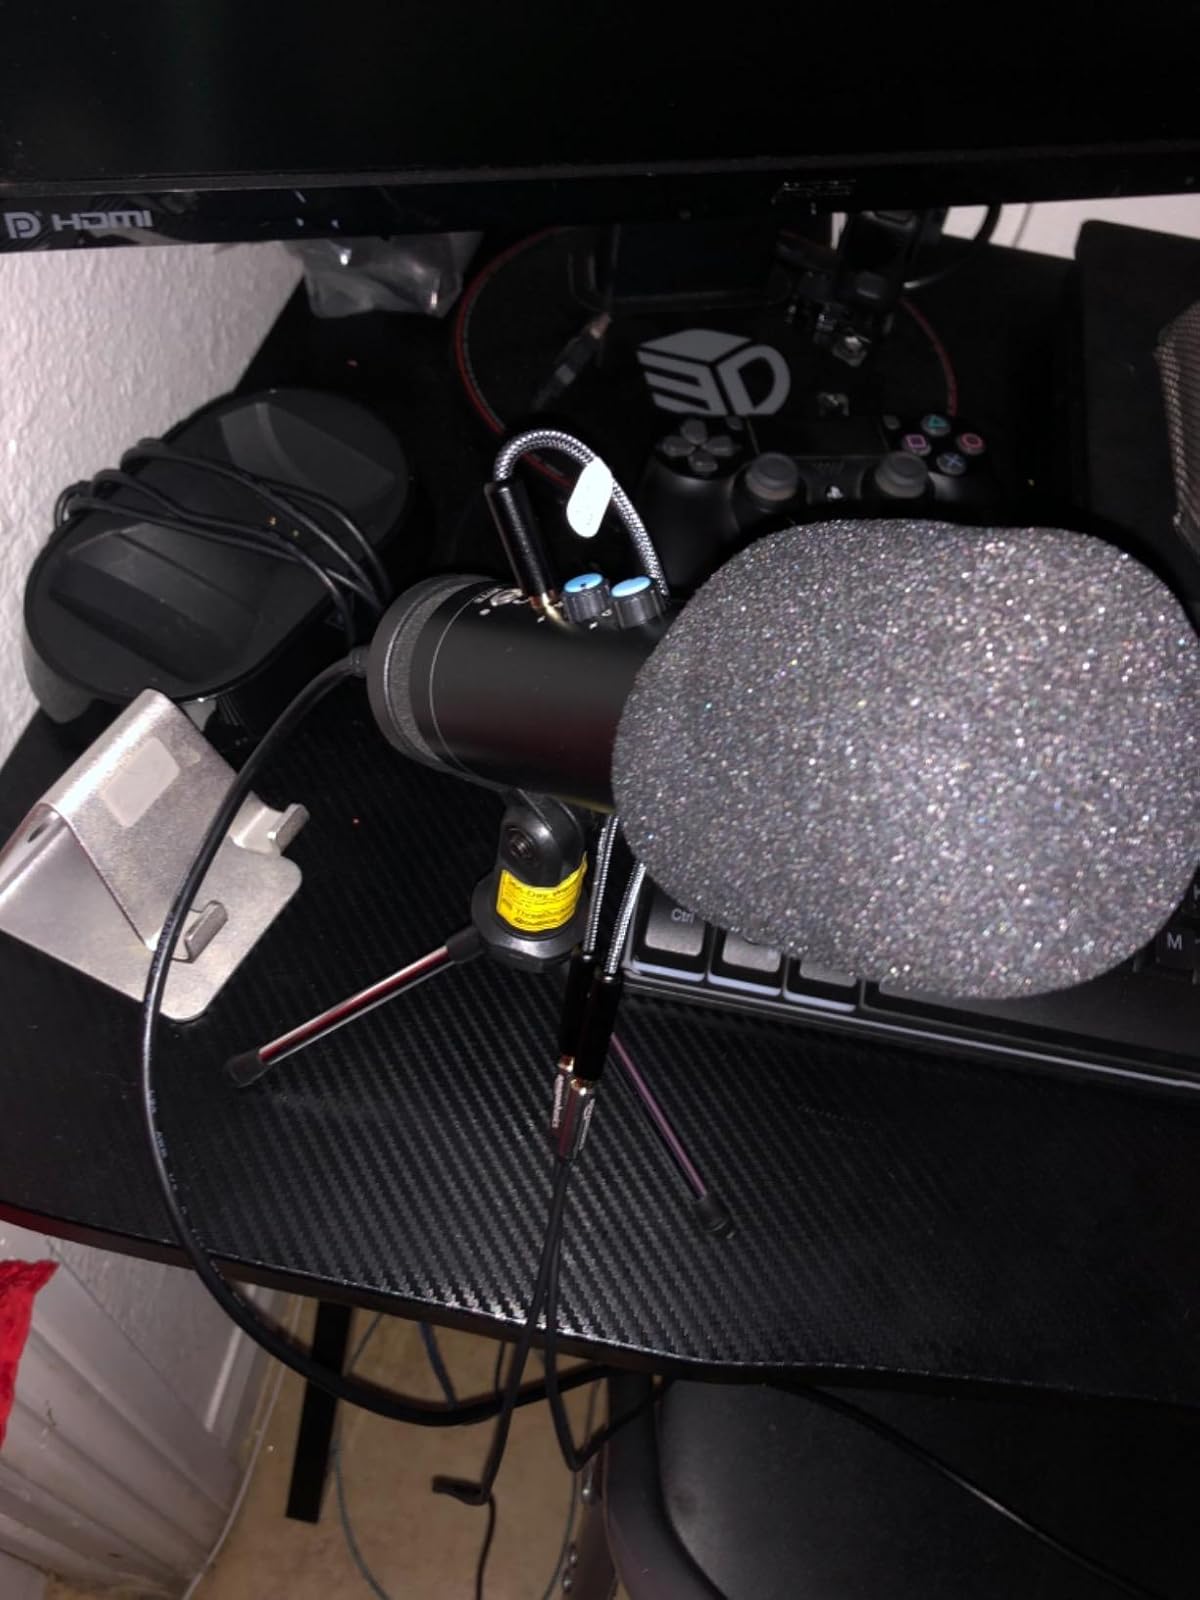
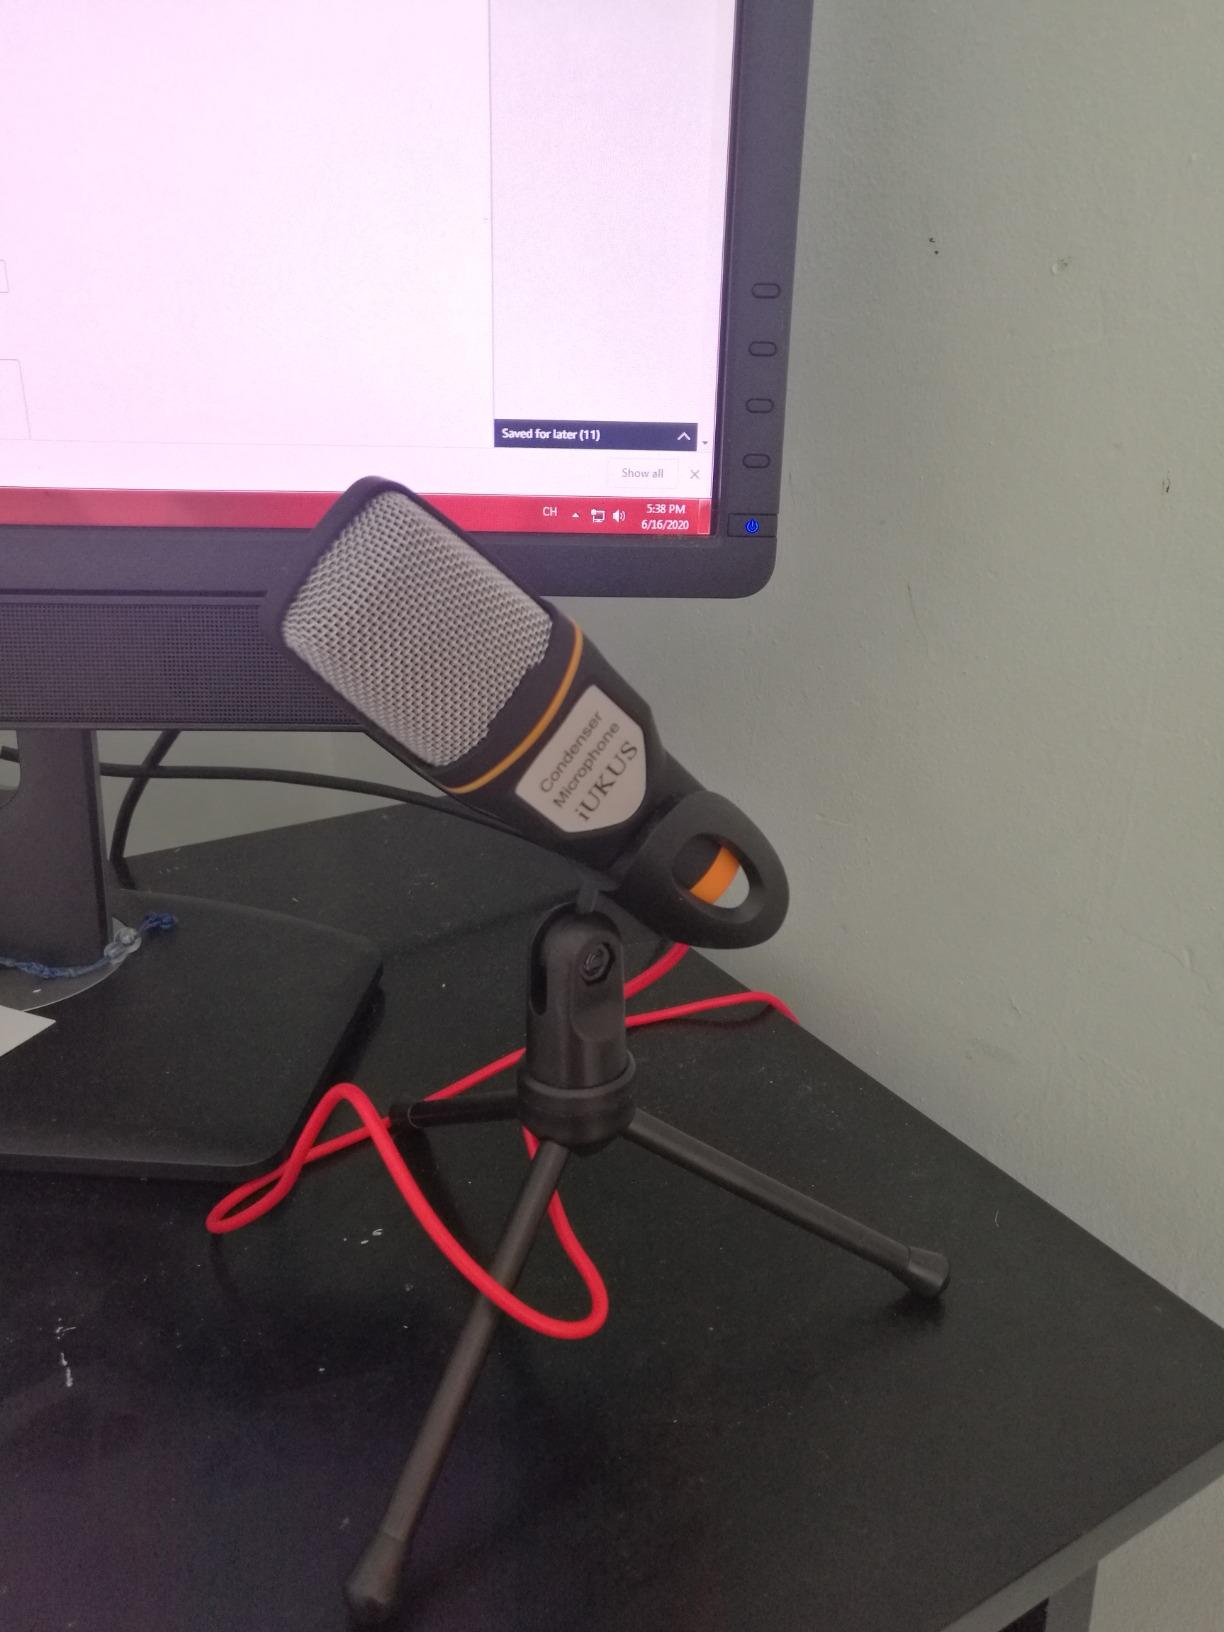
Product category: microphone
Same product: no